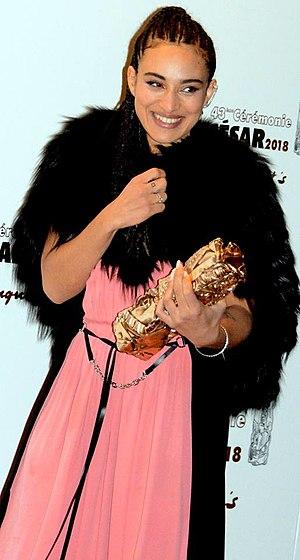
Camelia Jordana à la cérémonie des César du cinéma